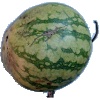
Label: Watermelon 1